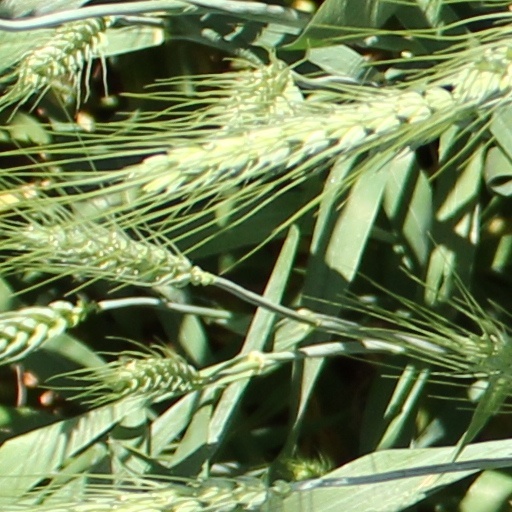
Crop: wheat